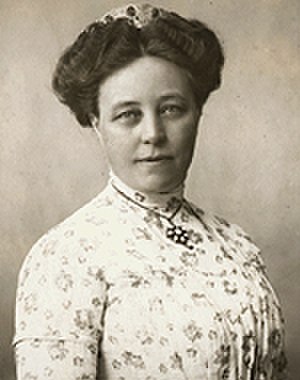
Elna Munch
Elna Elisabeth Munch, født Sarauw var en dansk cand.mag. og medlem af Folketinget for Det Radikale Venstre 1918-35. Hun var datter af forstråd Conrad Sarauw og gift med minister og MF Peter Munch. Elna Munch var desuden medlem af Københavns Borgerrepræsentation mellem 1917-24